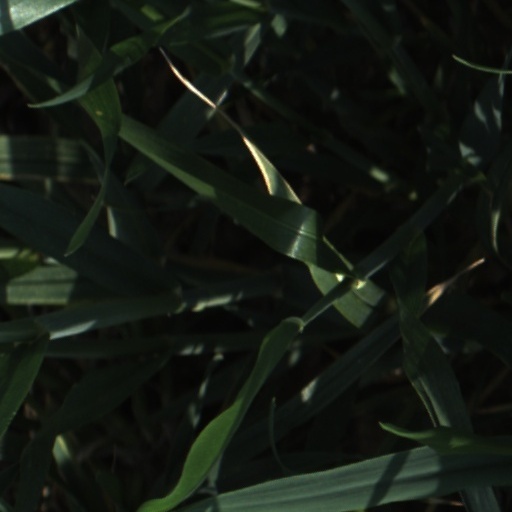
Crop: wheat